Chevrolet Corvette (C2)

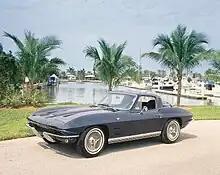
1964 Corvette Sting Ray Coupe

The 1963 Corvette Sting Ray not only had a new design, but also newfound handling prowess. The Sting Ray was also a somewhat lighter Corvette, so acceleration improved despite unchanged horsepower. For the 1963 model year, 21,513 units would be built, which was up 50 percent from the record-setting 1962 version. Production was divided almost evenly between the convertible and the new coupe – 10,919 and 10,594, respectively – and more than half the convertibles were ordered with the optional lift-off hardtop. Nevertheless, the coupe wouldn't sell as well again throughout the Sting Ray years. The closed Corvette did not outsell the open one until 1969, by which time the coupe came with a T-top featuring removable roof panels. Equipment installations for 1963 began reflecting the market's demand for more civility in sporting cars. The power brake option went into 15 percent of production, power steering into 12 percent. On the other hand, only 278 buyers specified the $421.80 air conditioning; leather upholstery – a mere $80.70 – was ordered on only 1,114 cars. The cast aluminum knock-off wheels, manufactured for Chevy by Kelsey-Hayes, cost $322.80 a set, but few buyers checked off that option. However, almost 18,000 Sting Rays left St. Louis with the four-speed manual gearbox – better than four out of every five.